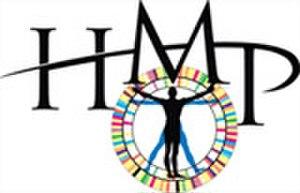
Le projet microbiote humain est une initiative des National Institutes of Health américains dont le but est d'identifier et de caractériser l'ensemble des micro-organismes qui vivent en association avec les humains, le microbiote. Lancé en 2008, ce projet de cinq ans, d'un budget total de $115 millions, avait pour but de découvrir les liens entre l'état de santé et les maladies d'une part et le microbiote des personnes impliquées dans cette étude.